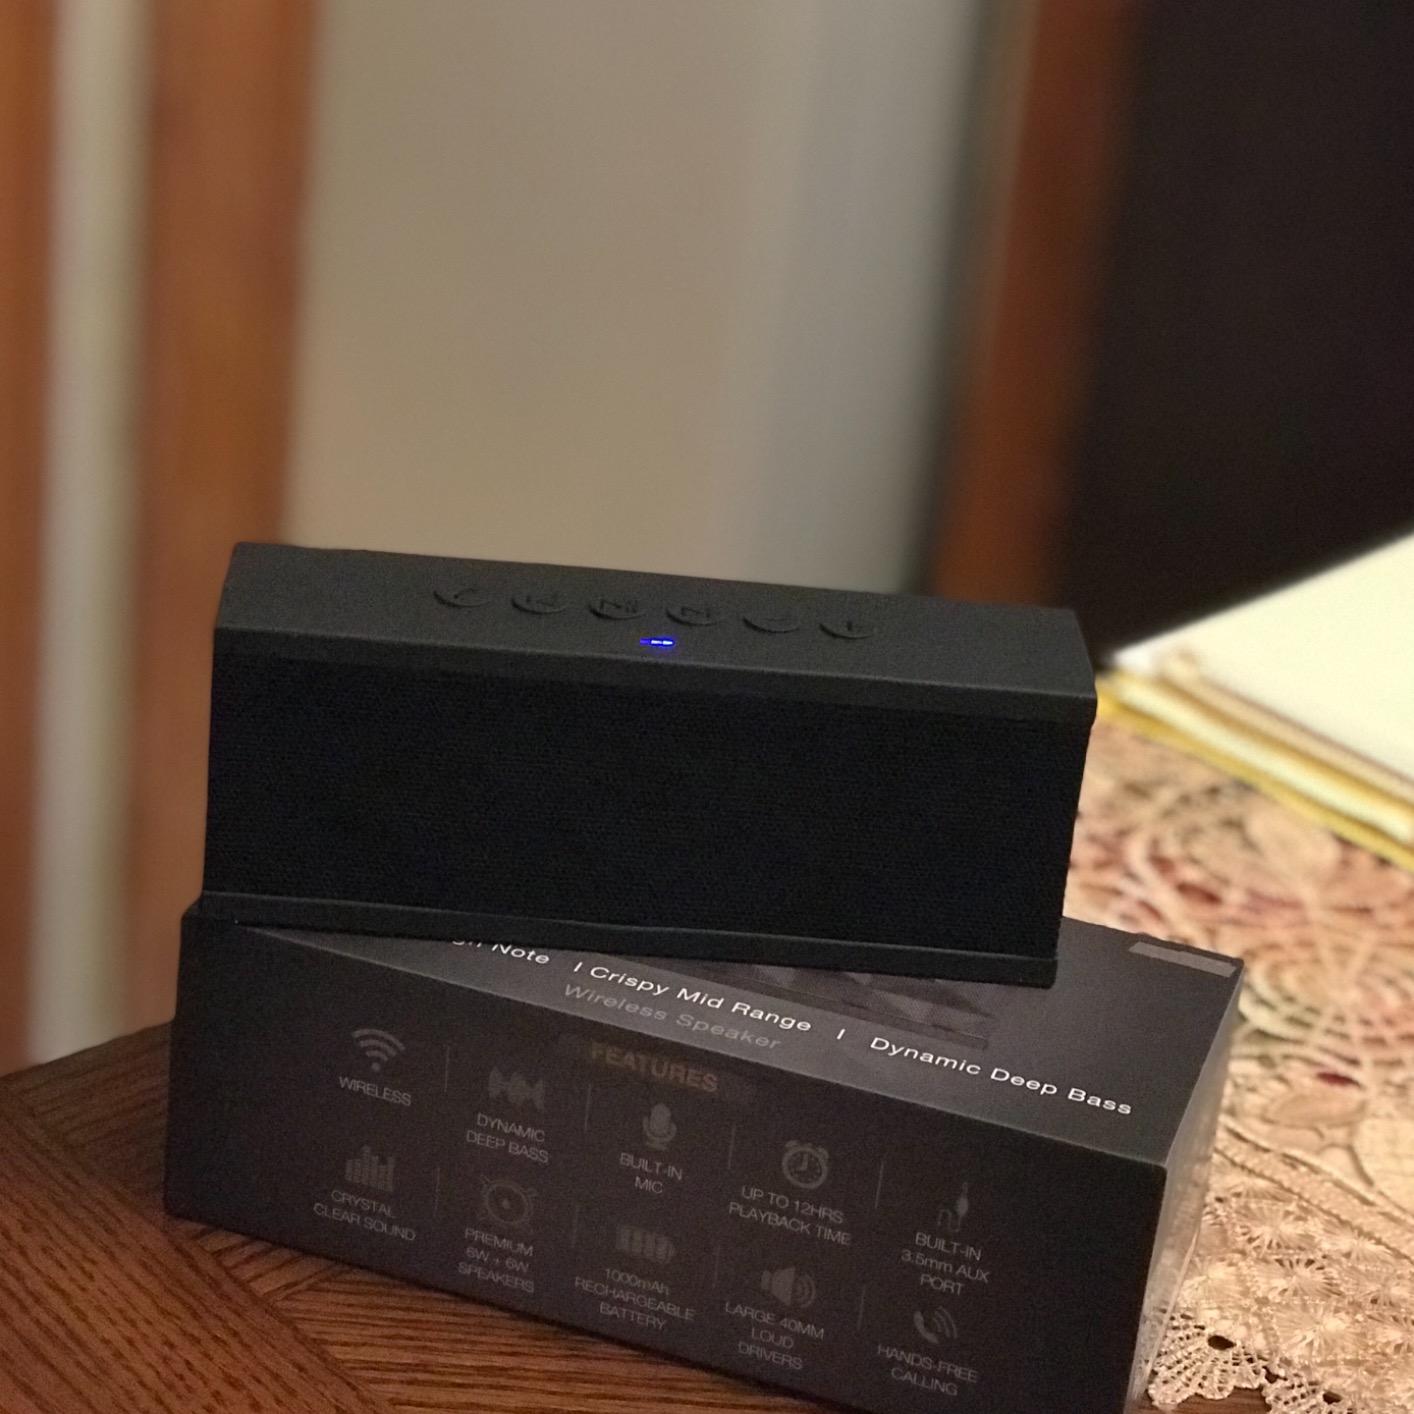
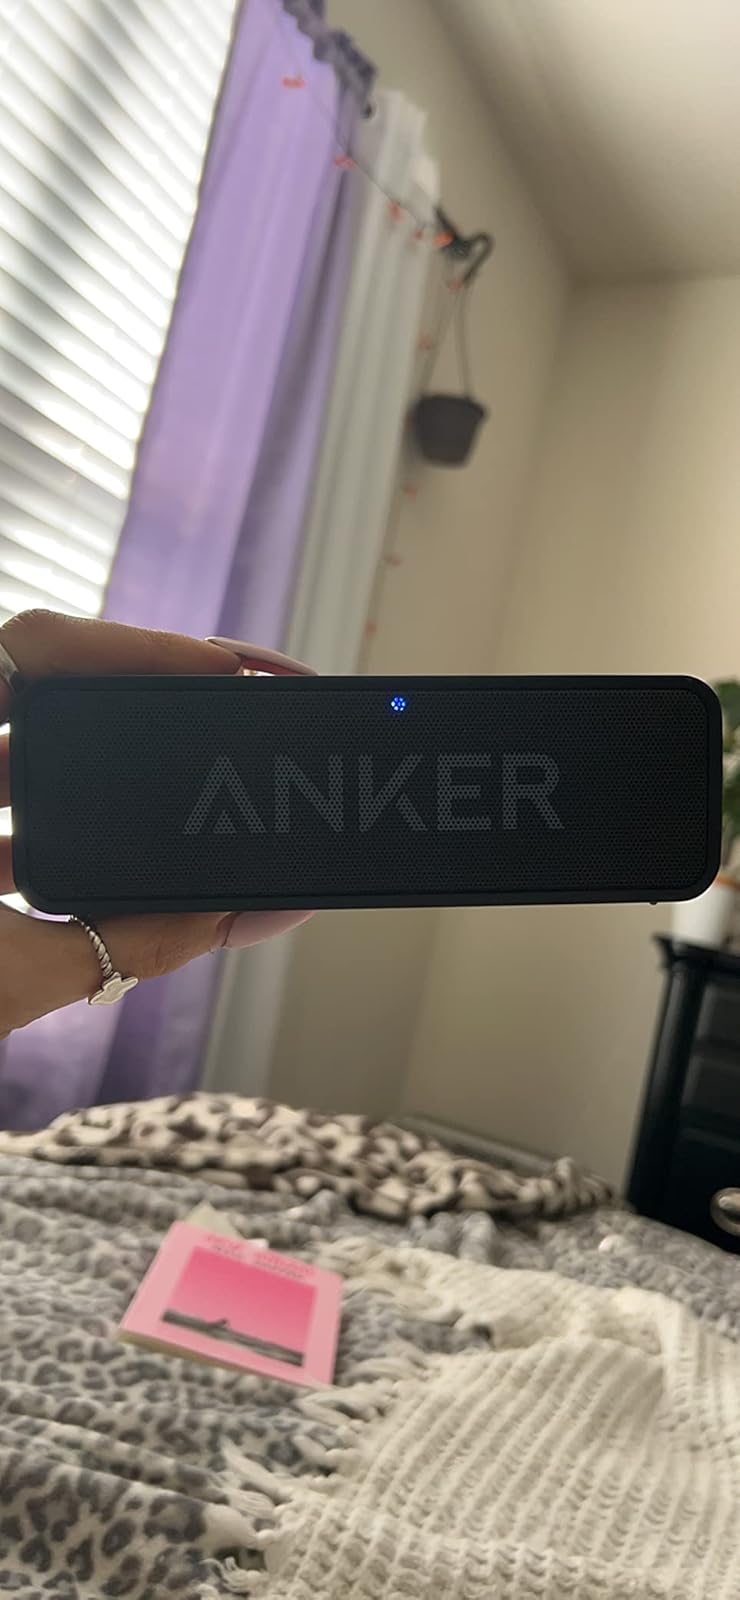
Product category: speaker
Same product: no